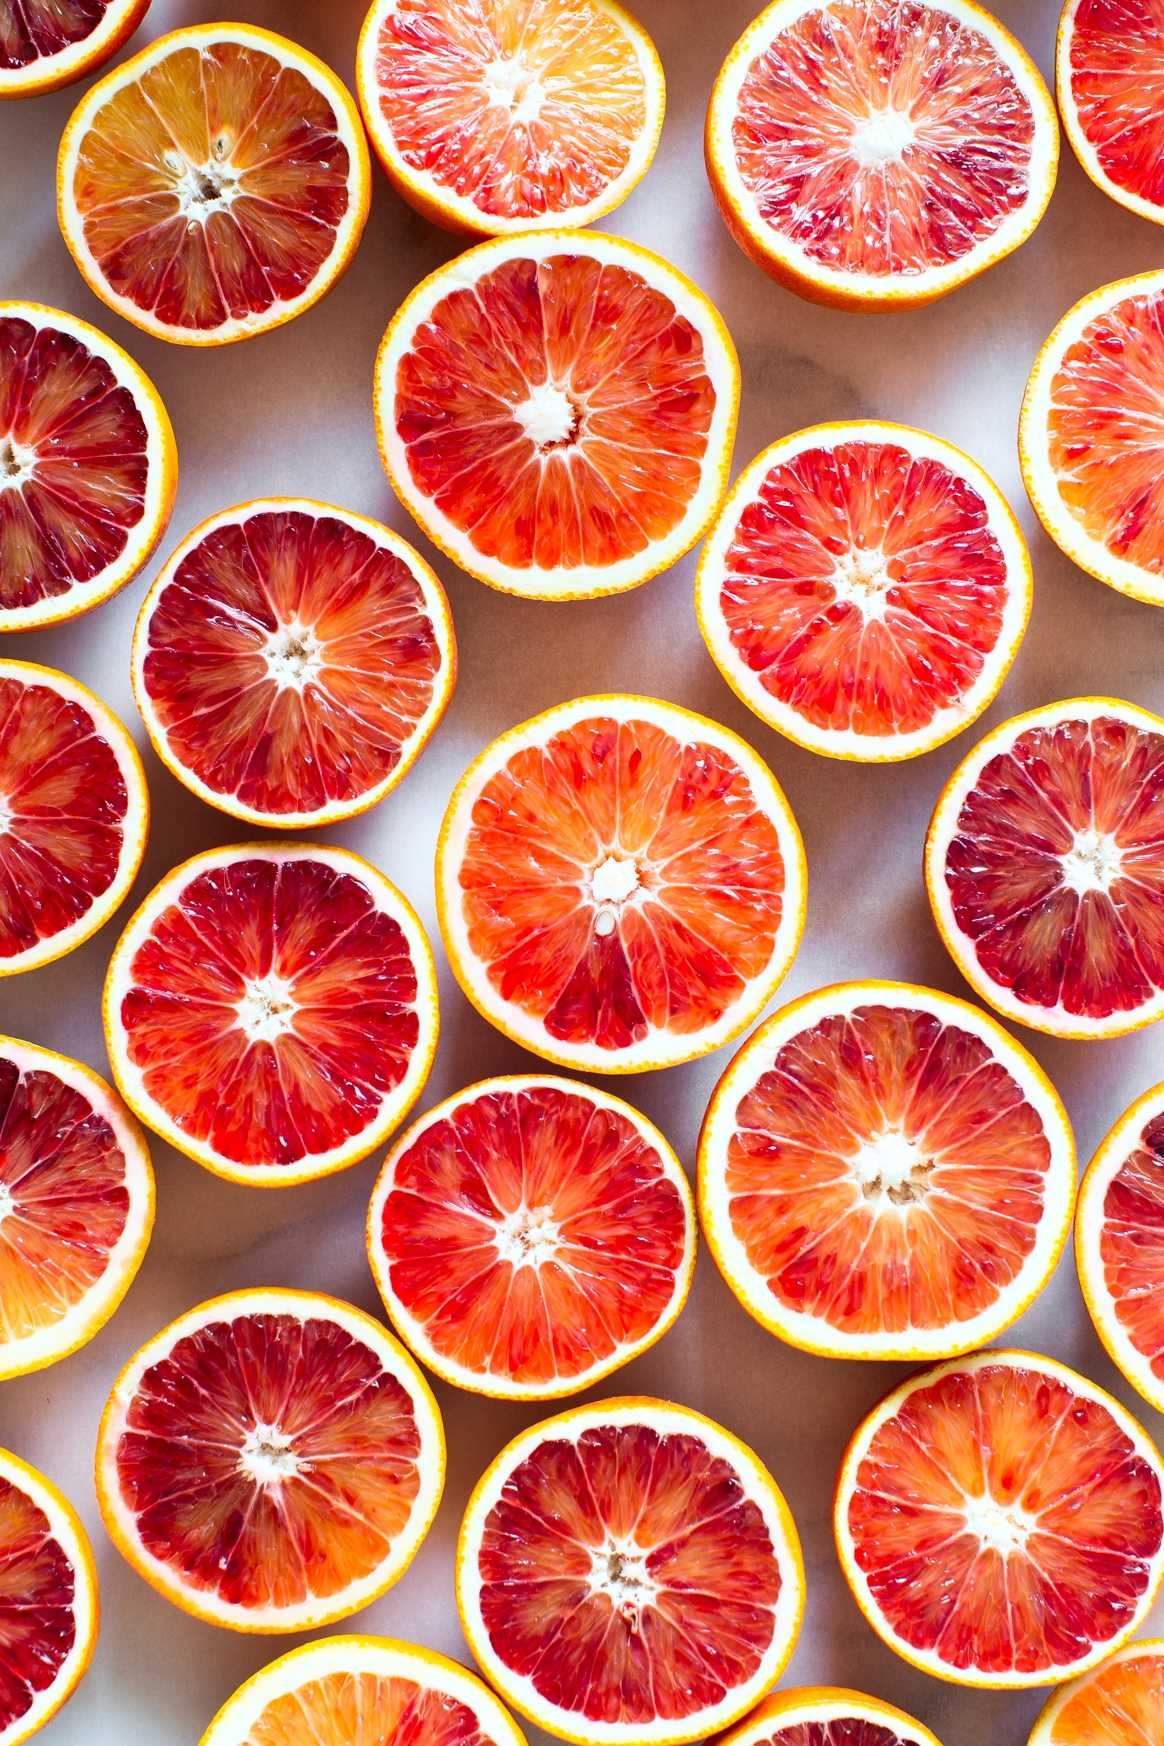
Label: Orange